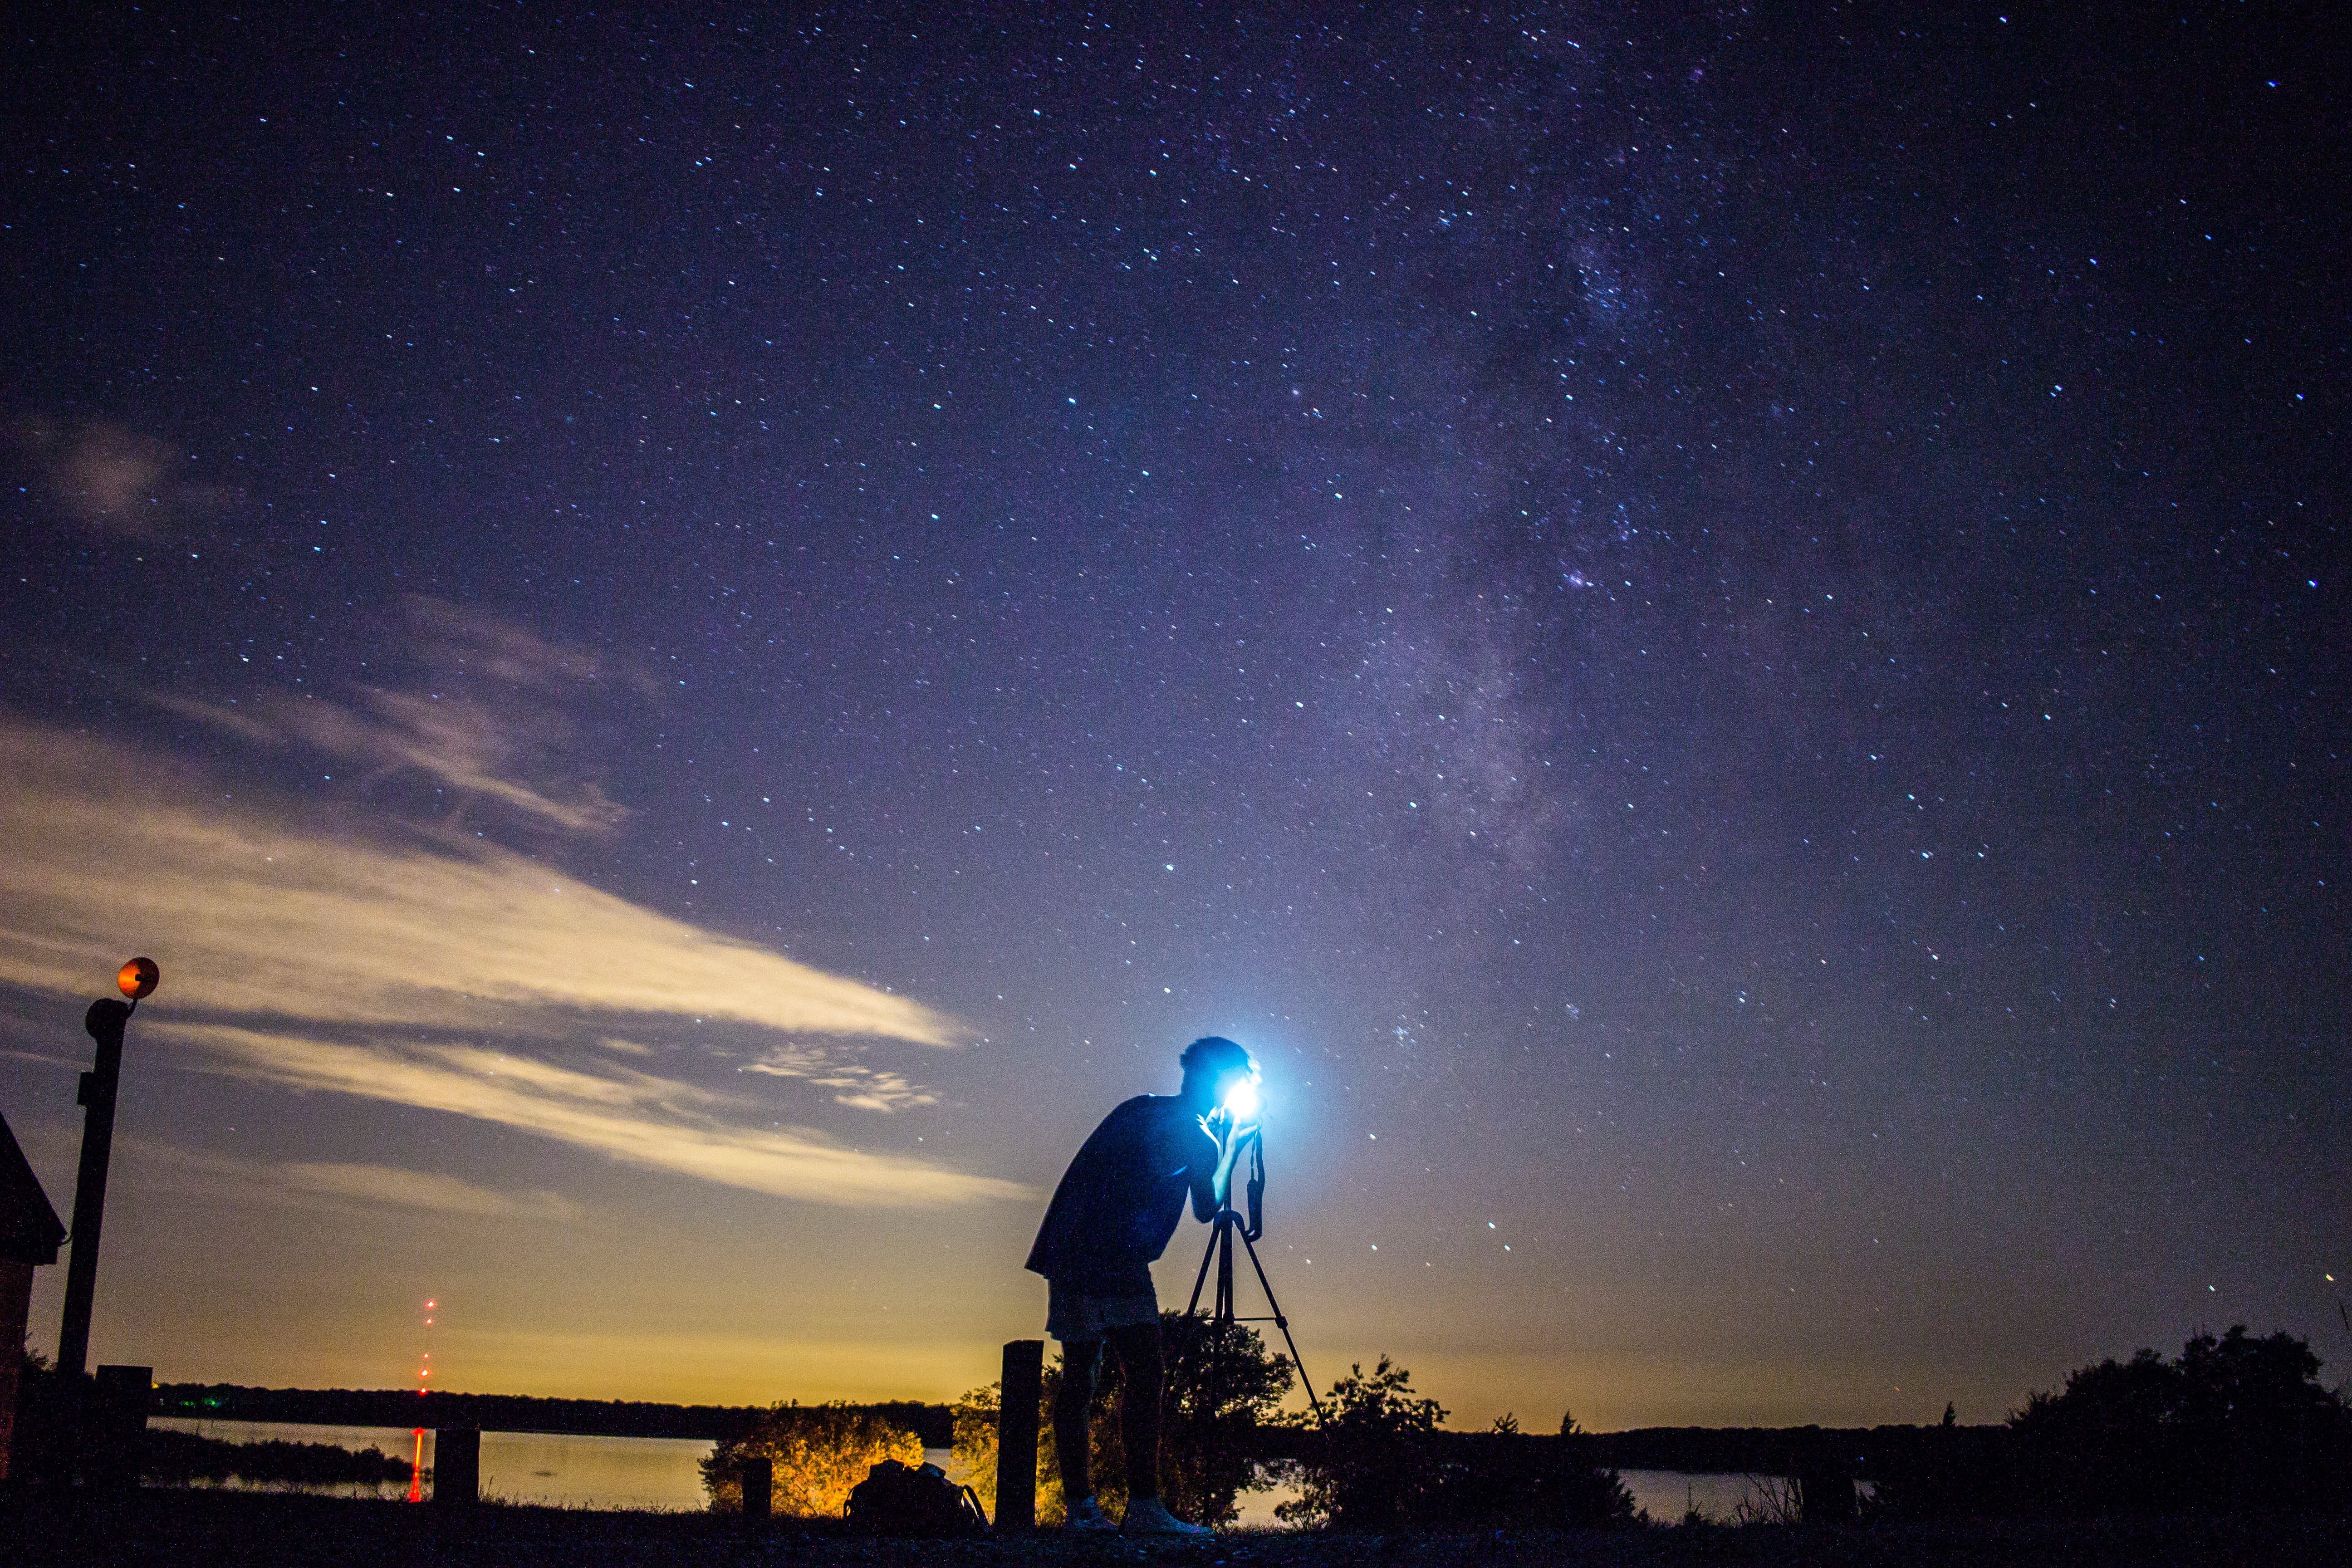
sky, night, star, atmosphere, dusk, space, galaxy, moonlight, outer space, astronomy, astronomical object, atmosphere of earth